Selby railway station

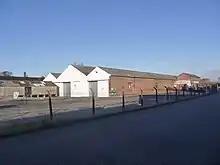
Original Leeds and Selby station, now warehousing (2013)

In 1834 the Leeds and Selby Railway opened, running east–west from a terminus station in Marsh Lane, Leeds to a terminus at Selby.